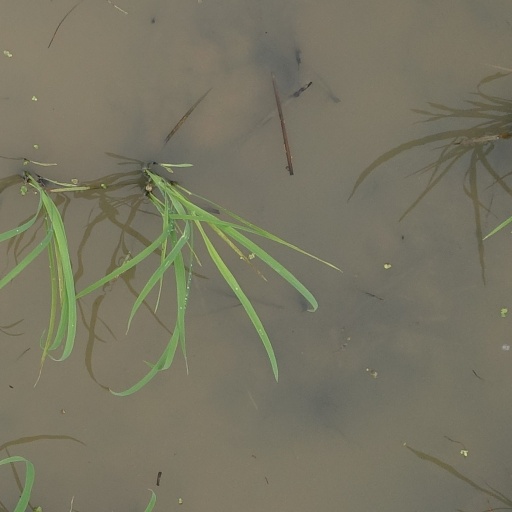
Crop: rice